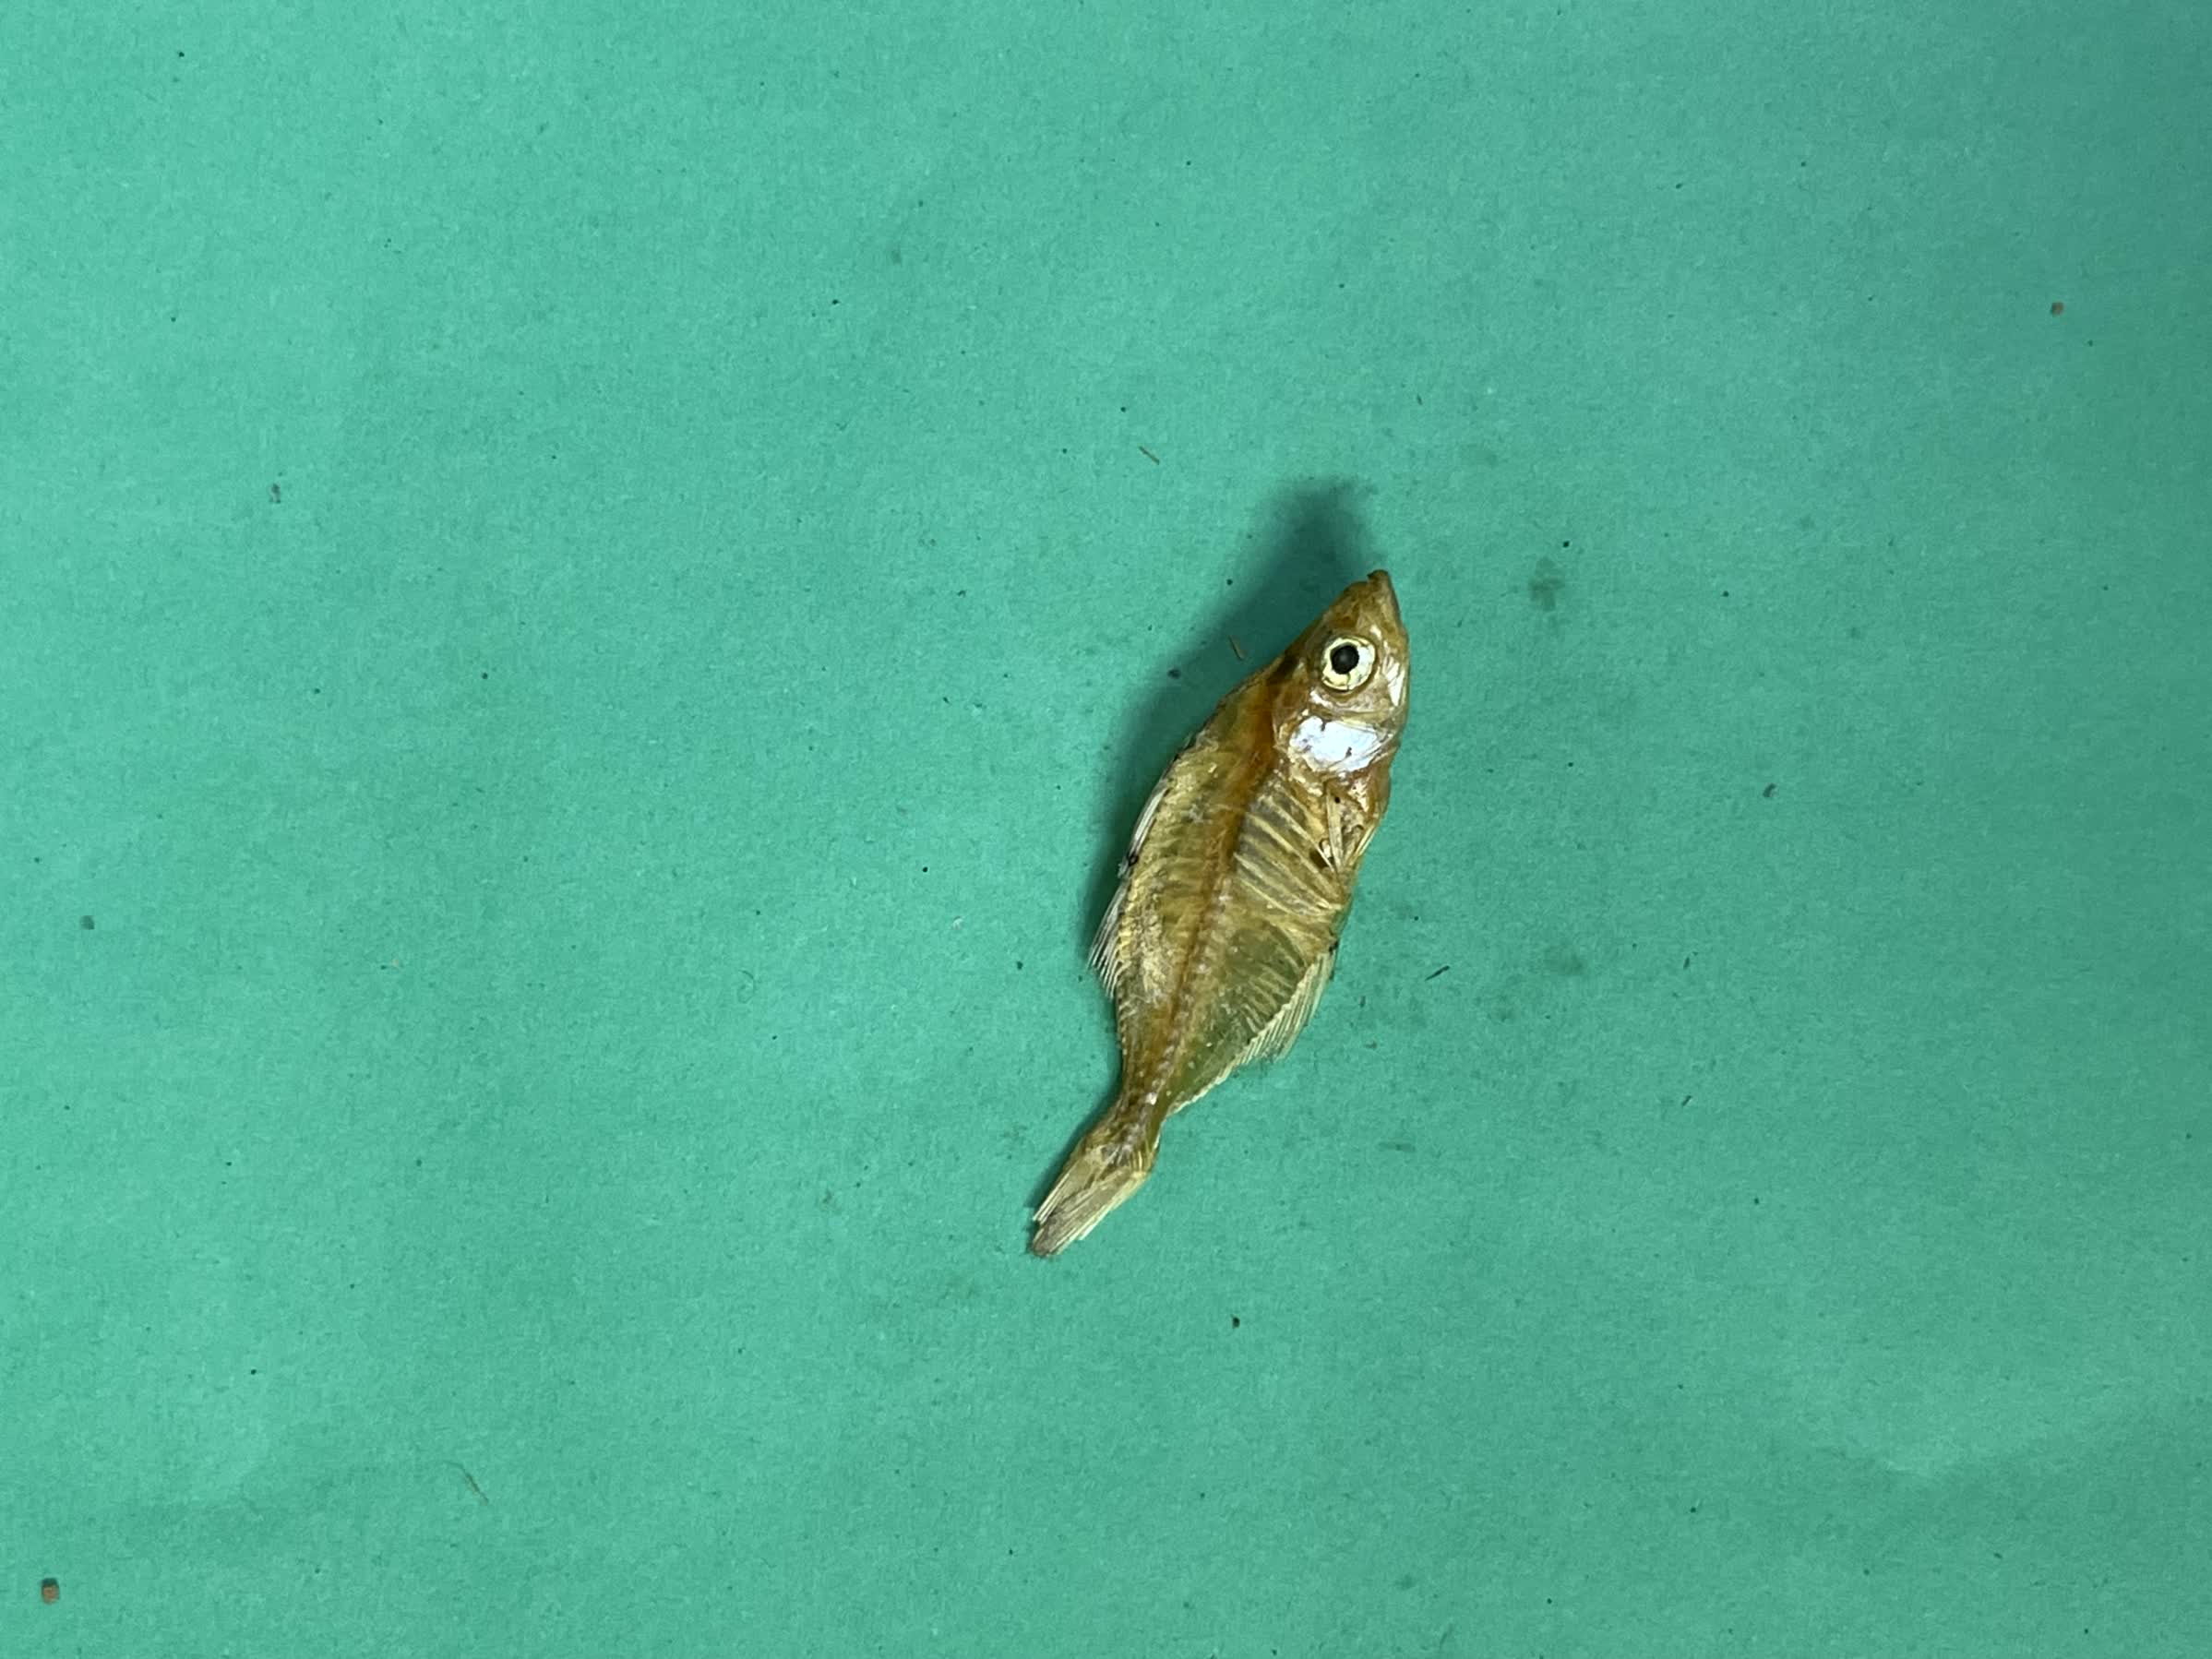
Species: Chanda